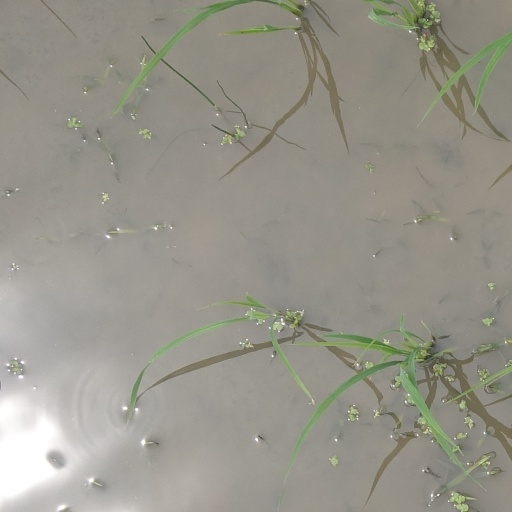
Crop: rice